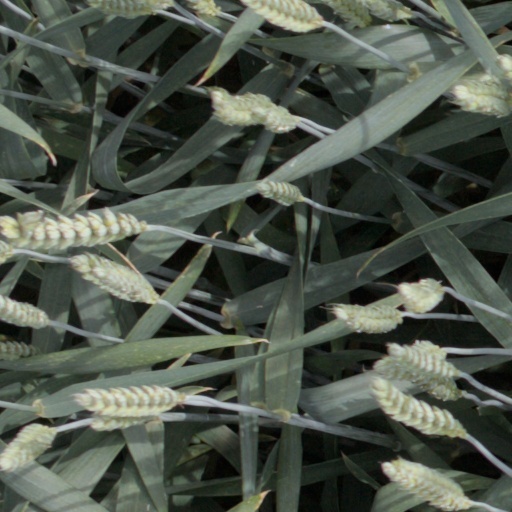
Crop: wheat